Richard S. Castellano

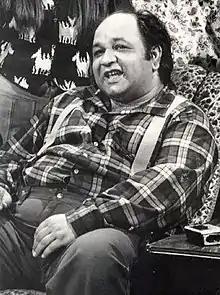
Castellano in "The Super" in 1972

Richard Salvatore Castellano (September 4, 1933 – December 10, 1988) was an American actor who is best remembered for his role in "Lovers and Other Strangers" and his subsequent role as Peter Clemenza in "The Godfather".